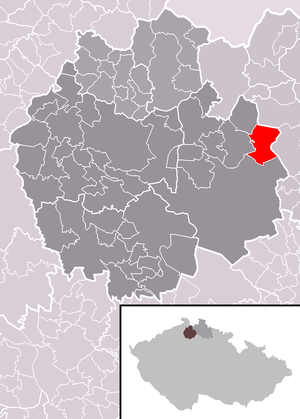
Hamr na Jezeře est une commune du district et de la région de Liberec, en Tchéquie. Sa population s'élevait à 431 habitants en 2018.